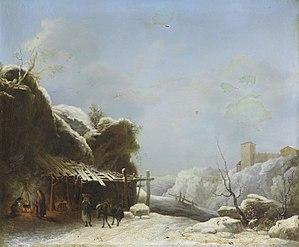
Louis-Claude Malbranche est un lithographe et peintre de paysages et de marines français.